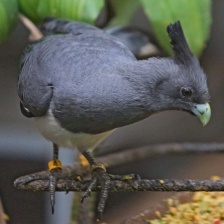
Species: GO AWAY BIRD
Scientific name: CORYTHAIXOIDES CONCOLOR